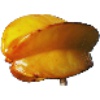
Label: Carambula 1